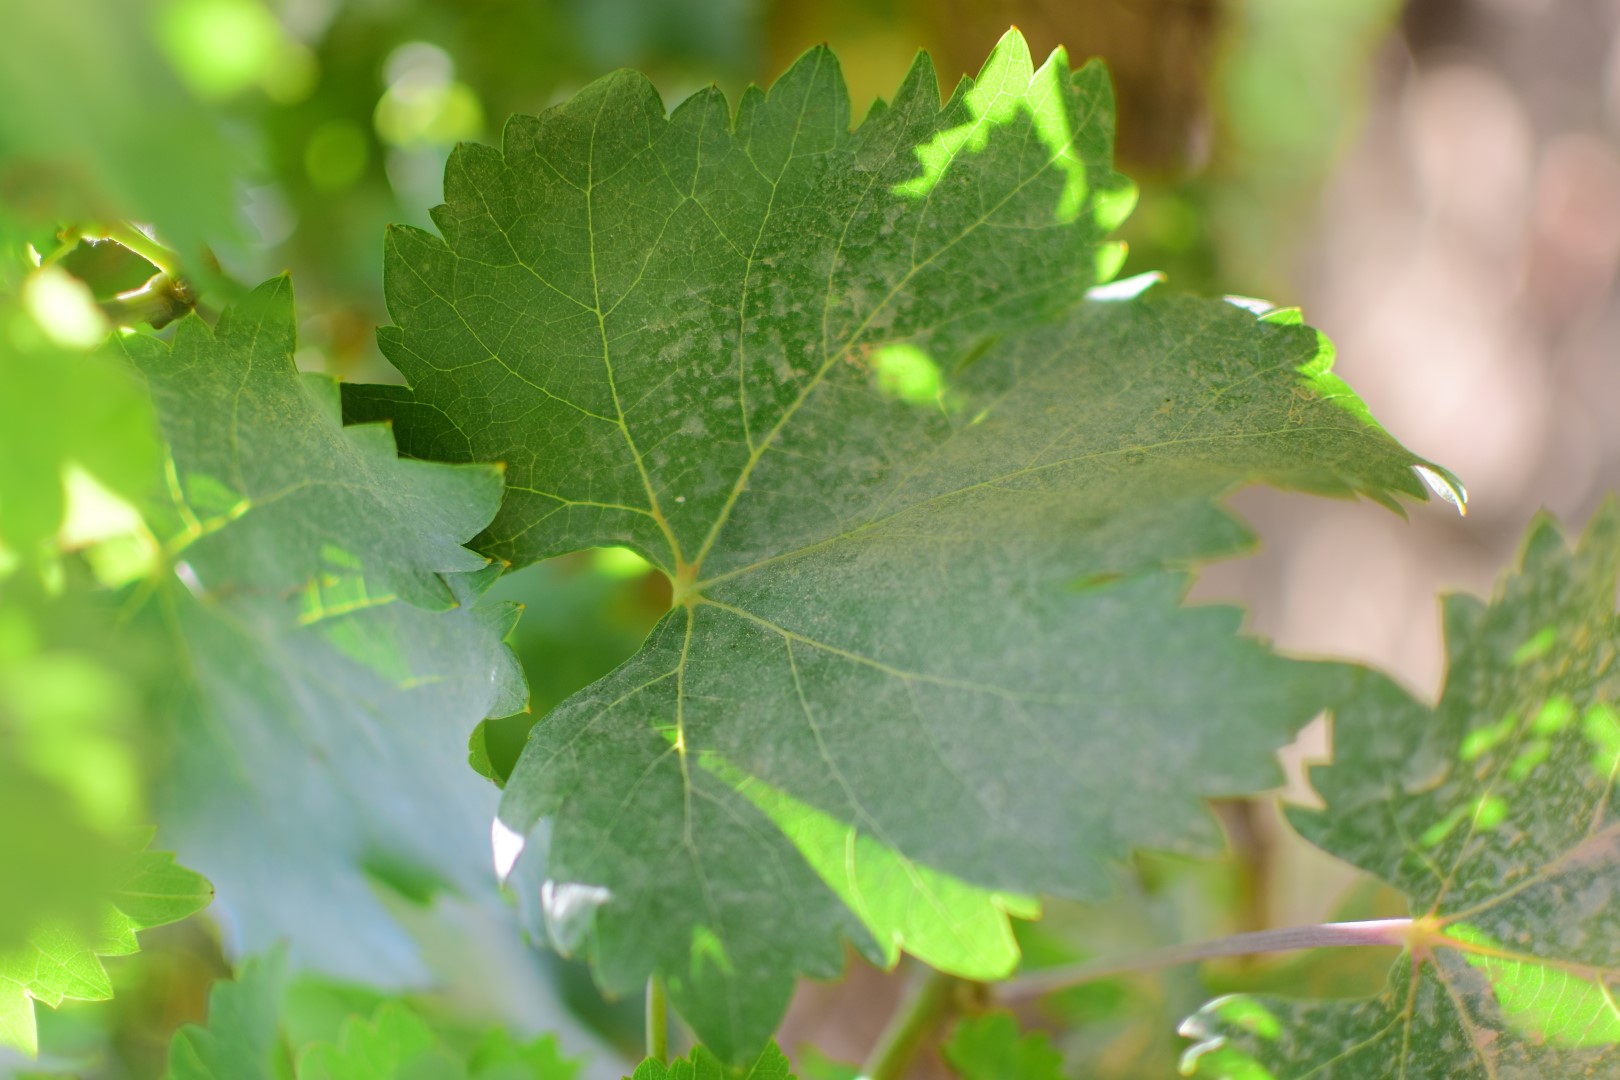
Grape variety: Shdah